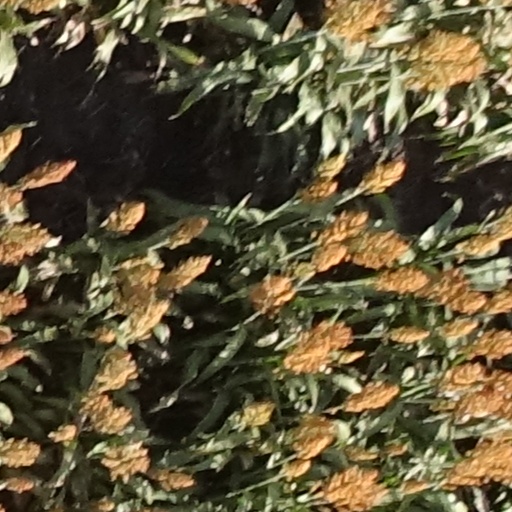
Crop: sorghum